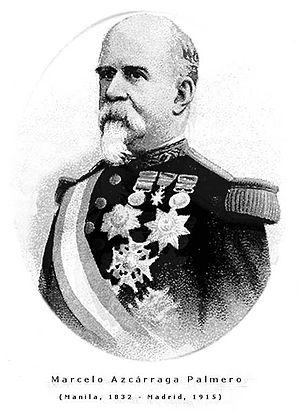
Mestizo ou mestiza est un terme utilisé historiquement en Espagne, en Amérique espagnole et aux Philippines, qui désignait à l’origine une personne d’origine européenne et amérindienne combinée, quel que soit son lieu de naissance.
Cet article dresse la liste des présidents du gouvernement d’Espagne ou leur équivalent depuis 1705.